Gadananathi River

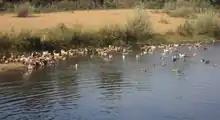
Ducks swimming in Kadana river in Poovankurichi

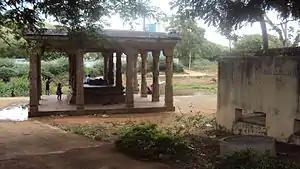
Mani mandapam on the bank of River Gadananathi

Gadana Nathi Reservoir, also spelt as Kadana Nathi Dam is located at the foot of the western Ghats in Sivasailm village near Alwarkurichi which is one of the important tourist places of Tenkasi district. Nowadays many tourists visit the dam and park. During the Courtallam season and Sabarimalai season more number of tourists visit this place. It is in Tenkasi famous Spa.